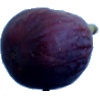
Label: Fig 1